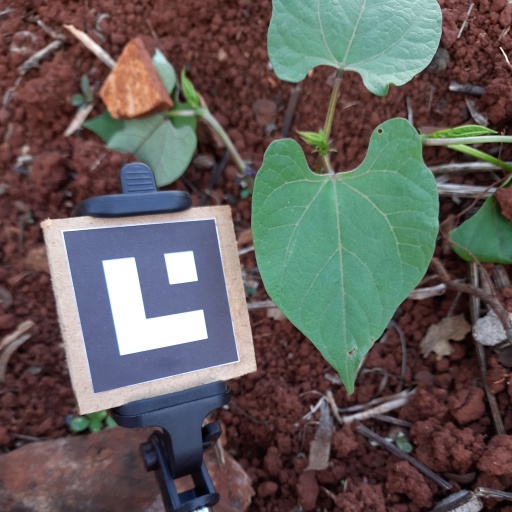
Observations: flat surface, eating holes in the center, under shade